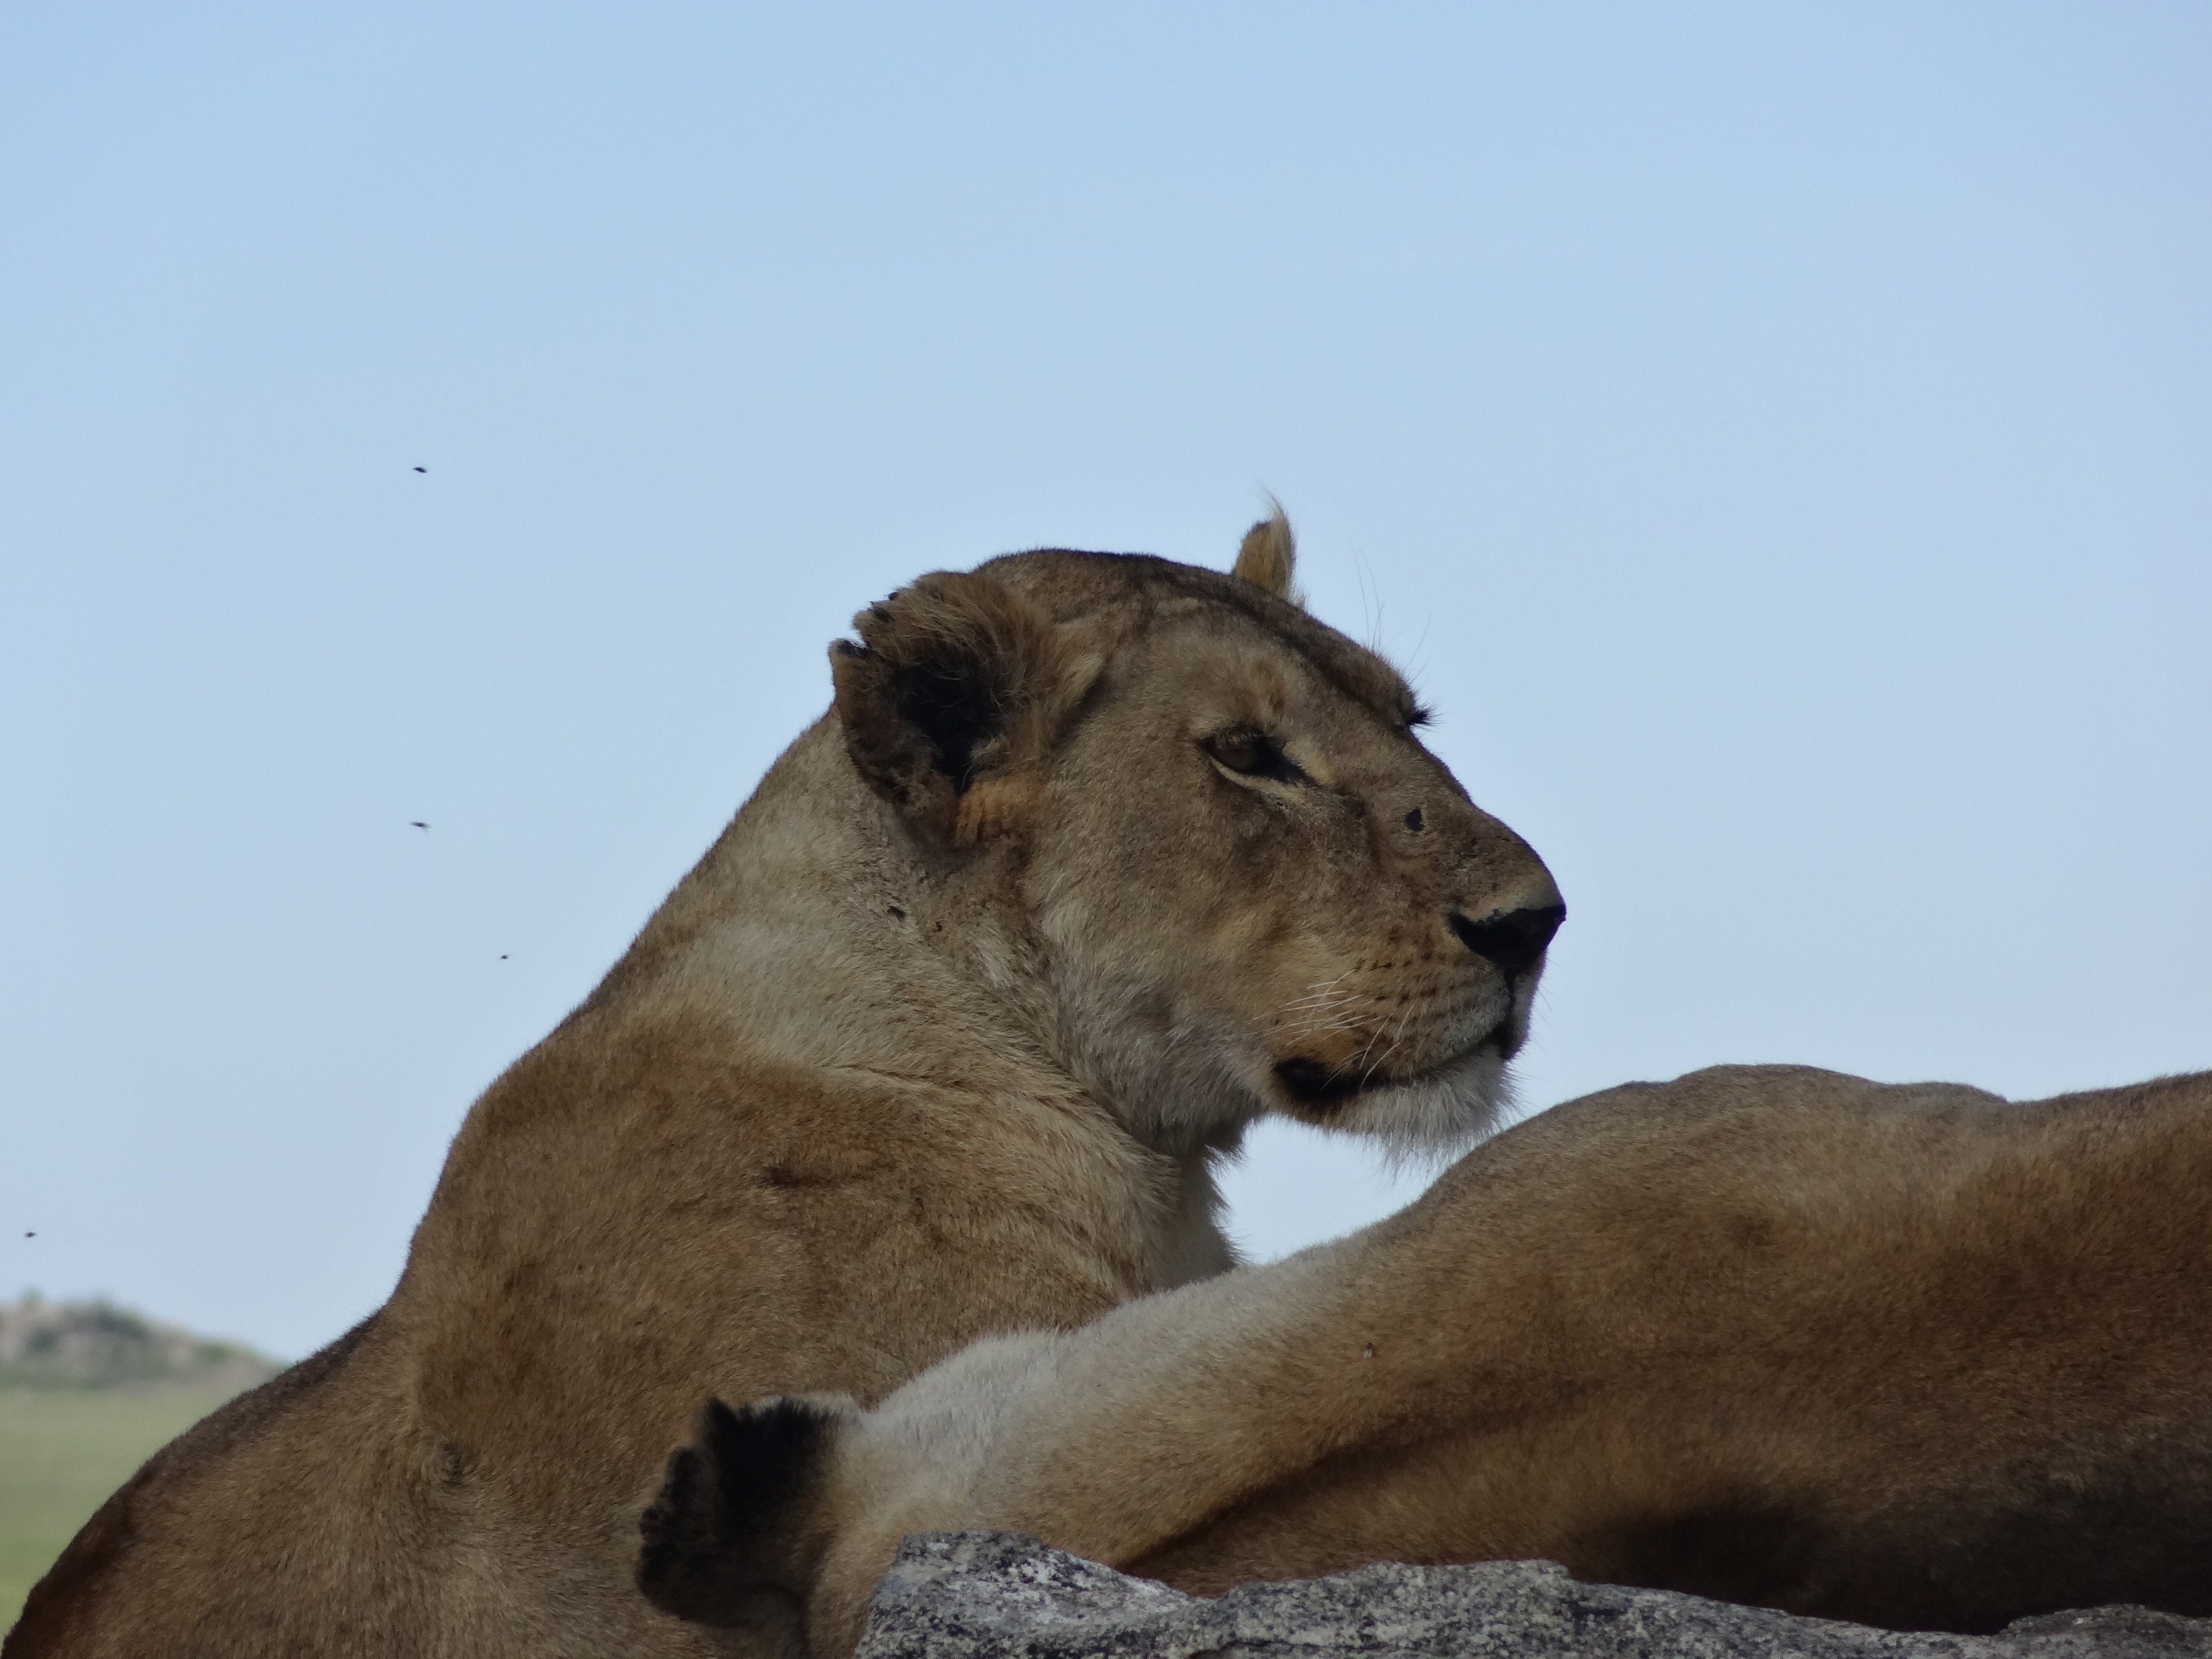
adventure, wildlife, mammal, fauna, lion, lioness, nap, savannah, vertebrate, safari, big cats, cat like mammal